Sleepy Hollow season 1

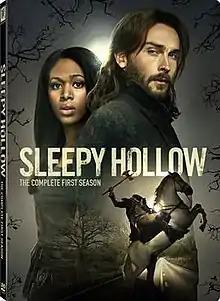
Season 1 DVD cover

The first season of the Fox television series "Sleepy Hollow" premiered on September 16, 2013, and concluded January 20, 2014, consisting of 13 episodes.